Emilio Osorio

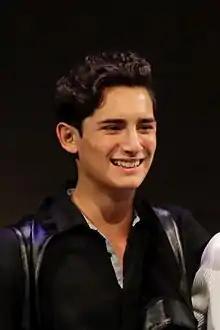

Emilio Osorio Marcos is a Mexican actor and singer. He is the son of Mexican producer Juan Osorio and Cuban-Mexican singer and actress Niurka Marcos.